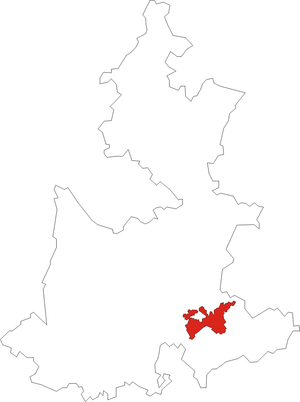
Tehuacán
Placering i Puebla
Tehuacán er en by og en kommune beliggende i den sydøstlige del af den mexikanske delstat Puebla. Den ligger 130 km fra byen Puebla, 1.676 meter over havet. Navnet kommer fra nahuatl og betyder «gudernes sted». Byen havde 331.526 indbyggere i 2002.